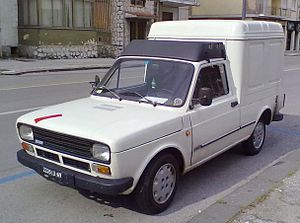
Fiat Fiorino / Fiorino (type 127/147, 1977−1987)
Fiat Fiorino er en bilmodel fra den italienske bilfabrikant Fiat Automobiles, som har været i produktion siden 1977. De to første generationer fandtes som kassevogn og pickup. Den tredje generation er siden 2008 blevet produceret som kassevogn og leisure activity vehicle sammen med de identiske modeller Peugeot Bipper og Citroën Nemo fra PSA Peugeot Citroën hos Tofaş i Bursa, Tyrkiet og blev i 2009 valgt til Van of the Year.